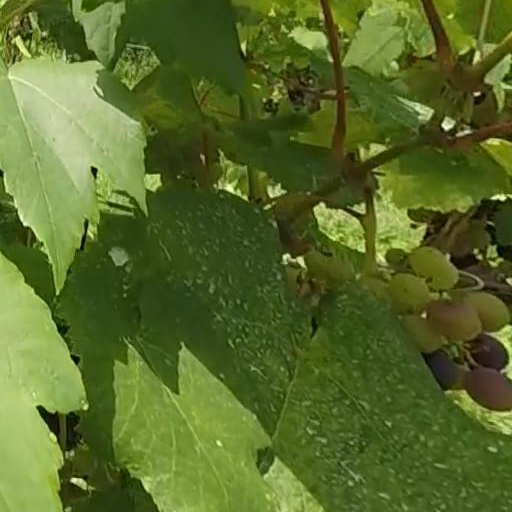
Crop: grape